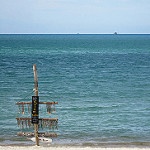
Label: sea